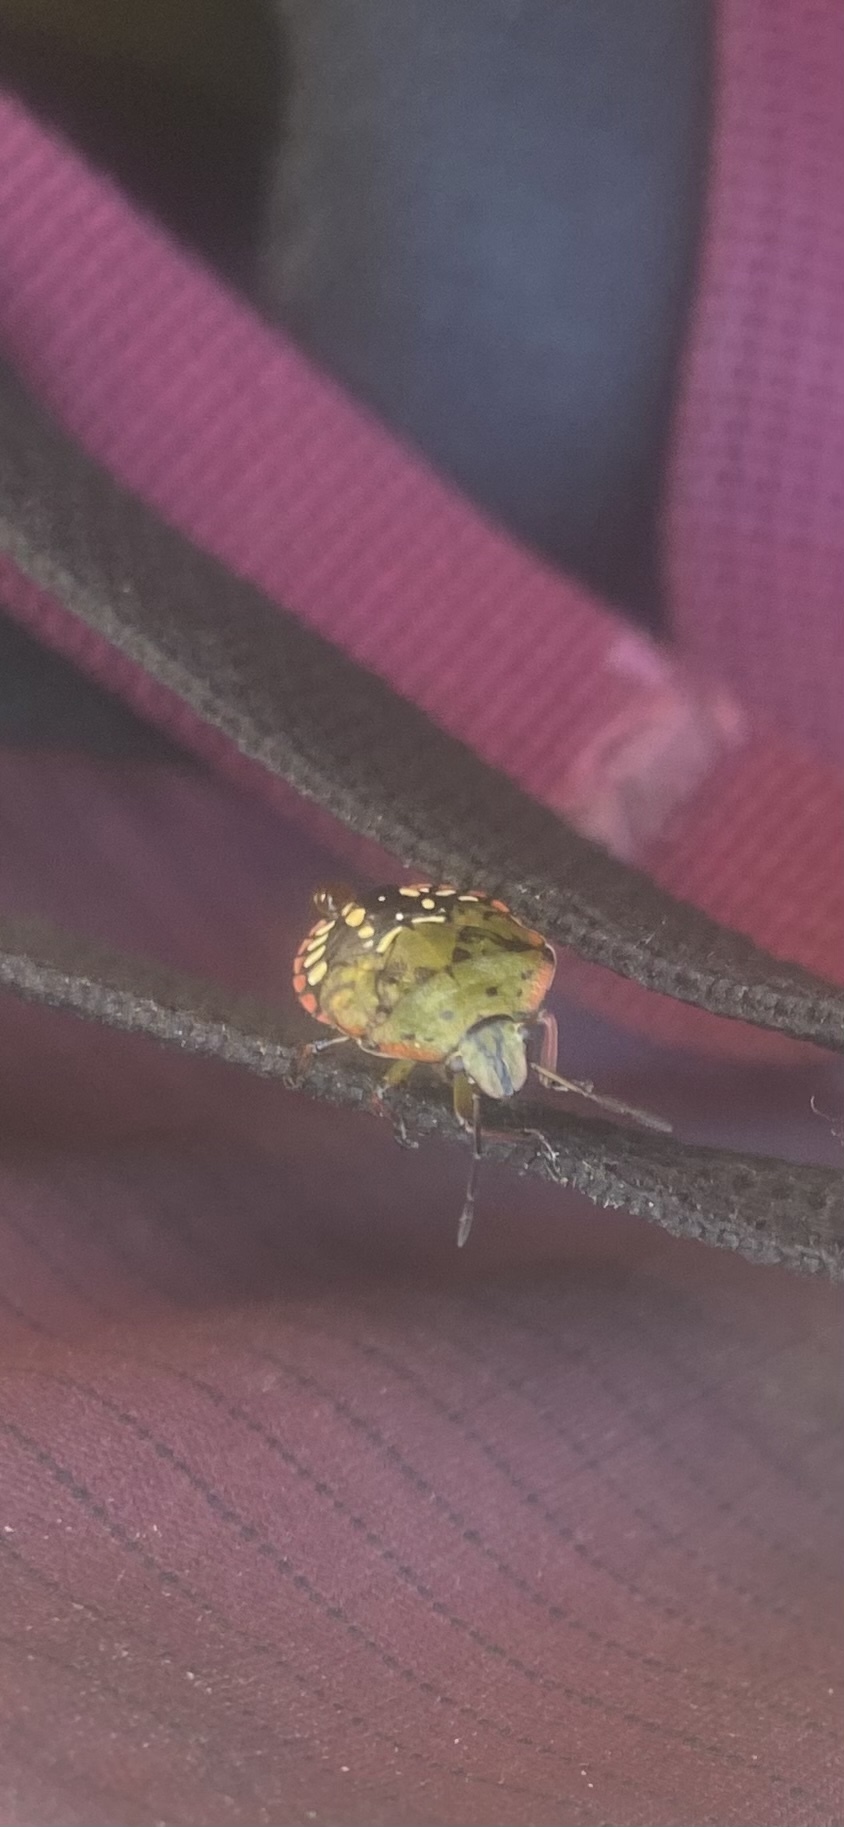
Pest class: stink_bug